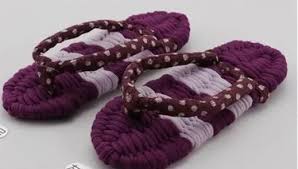
Waste category: shoes